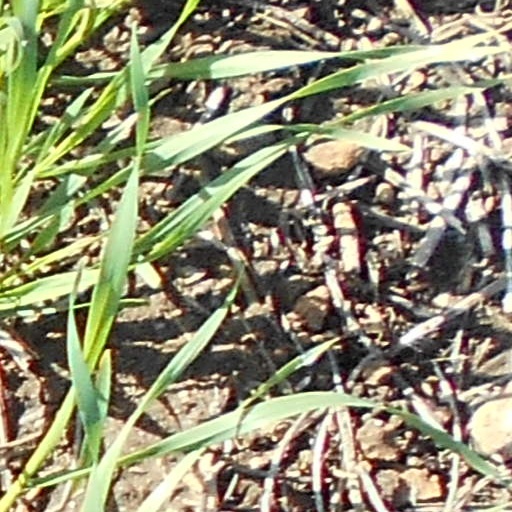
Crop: wheat